Joseph Armone

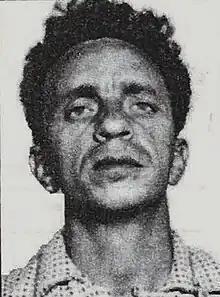
Armone in an undated mugshot

Joseph Armone (September 13, 1917 – February 23, 1992), also known as "Joe Piney", was an American mobster in the Gambino crime family of New York City who served as underboss between 1986 and 1990, and "consigliere" from 1990 until his death in 1992.